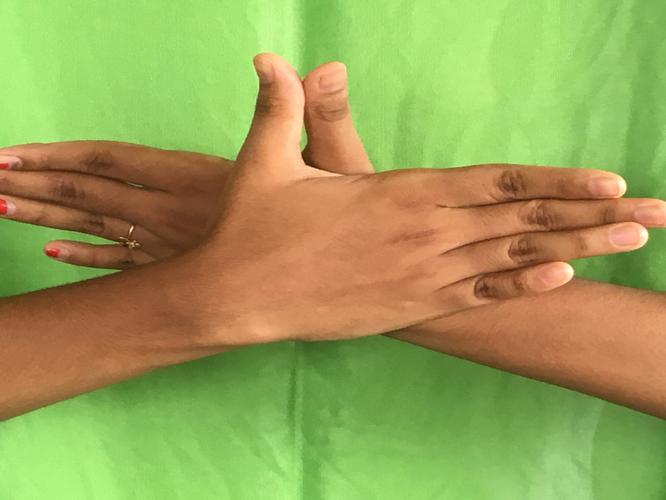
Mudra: Garuda
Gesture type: double_hand